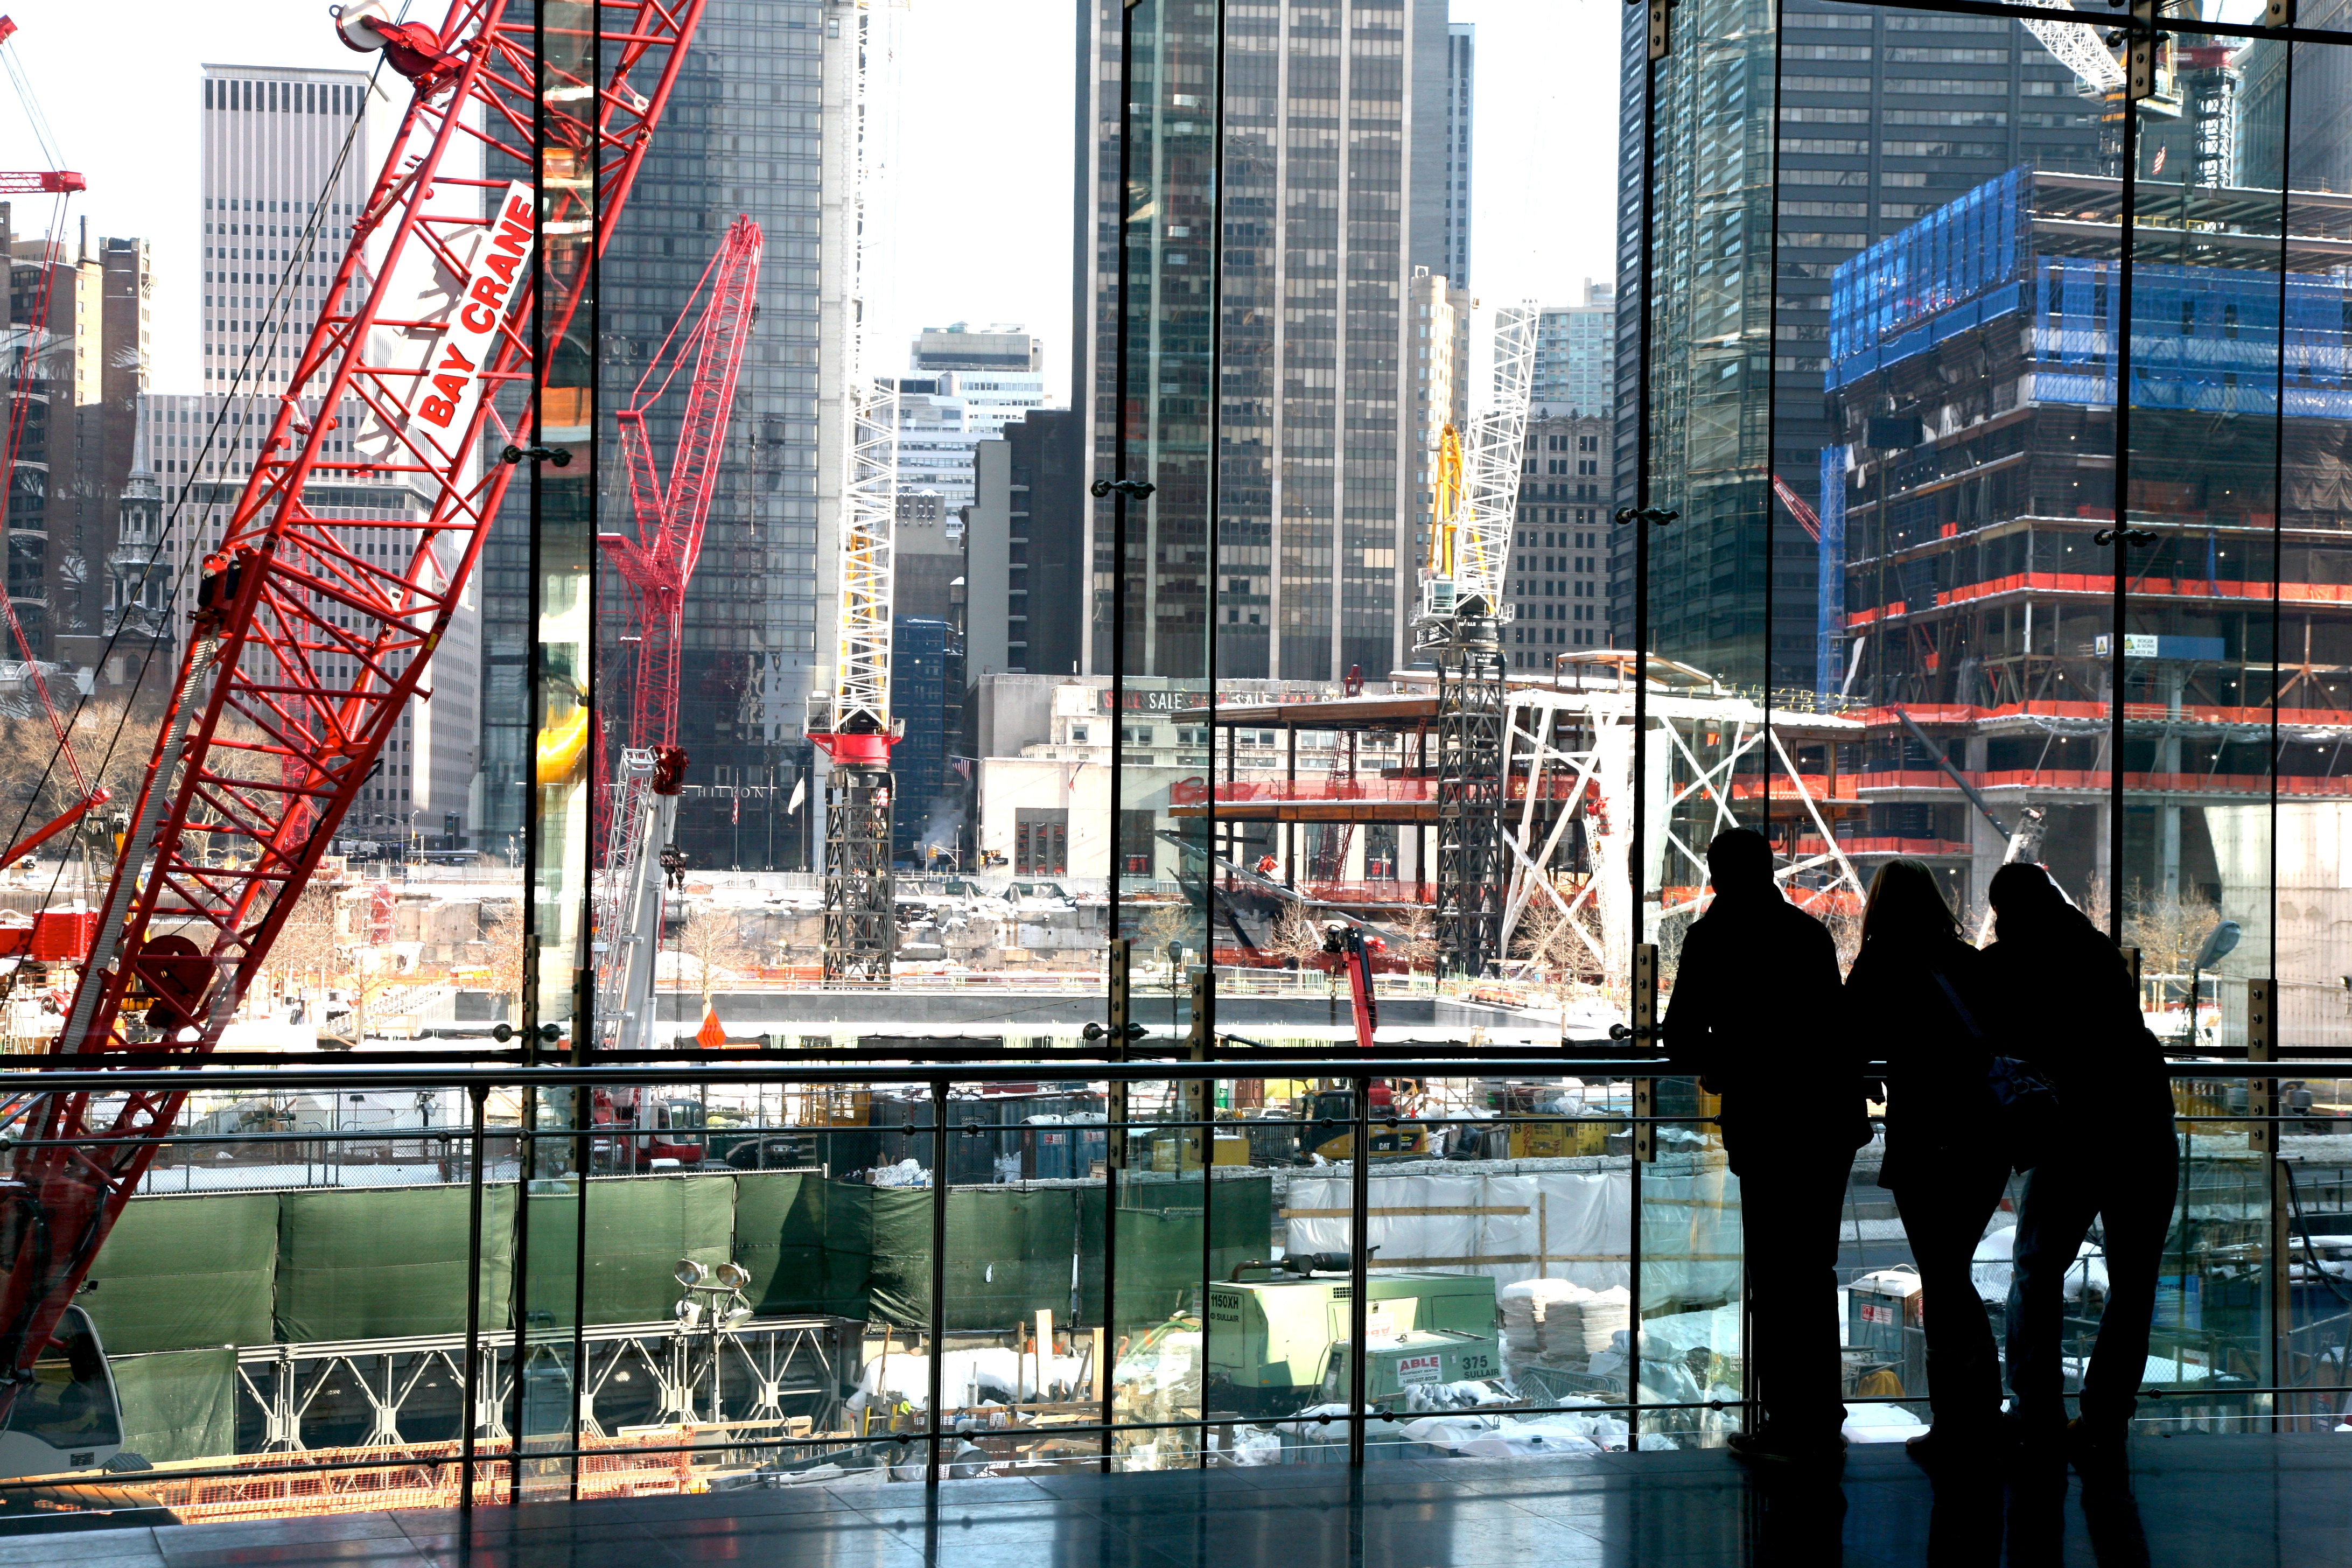
bridge, skyline, skyscraper, manhattan, cityscape, downtown, transport, construction, reflection, nyc, landmark, industry, public transport, newyork, newyorkcity, ny, 911, worldtradecenter, lowermanhattan, metropolis, wtc, groundzero, september11th, worldtradecentersite, september11attacks, urban area